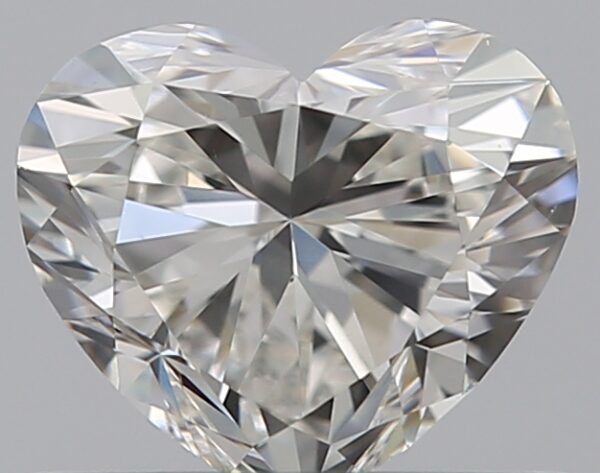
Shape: heart
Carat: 0.51
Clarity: VS2
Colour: G
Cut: EX
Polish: EX
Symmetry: VG
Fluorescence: N
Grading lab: GIA
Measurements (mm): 4.8 x 5.52 x 3.14